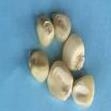
Maize quality: Good